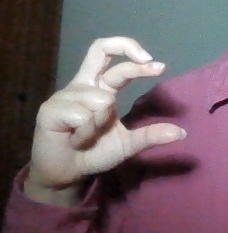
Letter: thal